Beppe Grillo

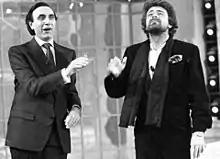
Beppe Grillo (on the right) with Pippo Baudo during the 1980s

Soon afterwards, his performances began to include political satire that offended some Italian politicians. In 1986 during the Saturday night television show "Fantastico 7", he attacked the Italian Socialist Party and its leader Bettino Craxi, then Italy's Prime Minister, on the occasion of his visit to the People's Republic of China (PRC). As a consequence, Grillo was effectively banished from publicly owned television.